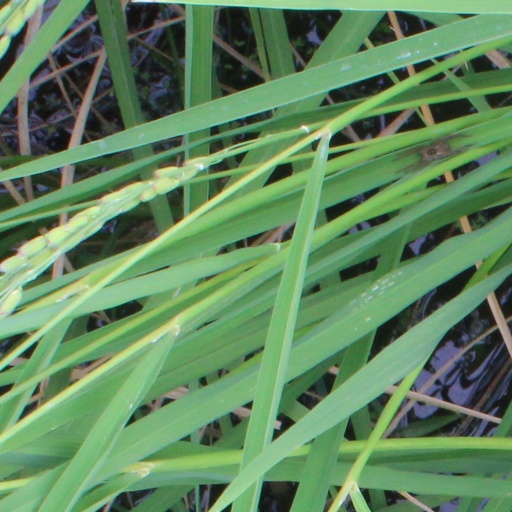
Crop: rice